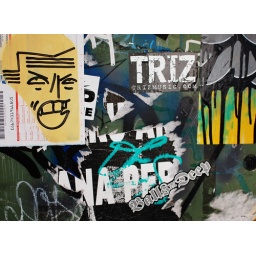
Graphitti art on a letter box in nyc street